R. K. Shanmukham Chetty

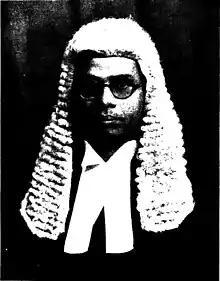
R. K. Shanmukham Chettiar in 1924

Shanmukham Chettiar joined the Justice Party and became a Councillor in the Coimbatore municipality in 1917. Soon afterwards, he was elected Vice-Chairman of the Coimbatore Municipality. Chettiar is credited with having brought about some reforms in the municipal administration.